Rodd, Nash and Little Brampton

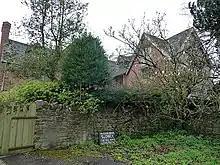
The Rodd

Rodd, Nash and Brampton is represented in the lowest tier of UK governance by one member on the ten-member Titley and District Group Parish Council. As Herefordshire is a unitary authority—no district council between parish and county councils—the parish is represented as part of the Arrow Ward on Herefordshire County Council. The parish is represented in the UK parliament as part of the North Herefordshire constituency.